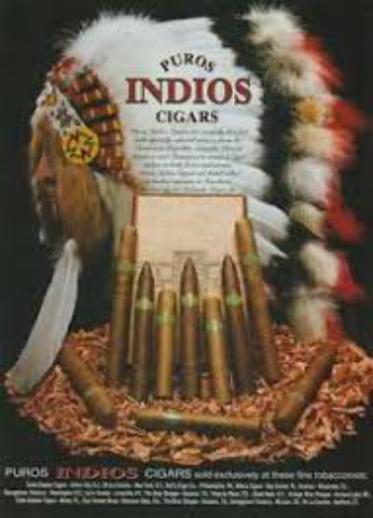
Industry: Necessities